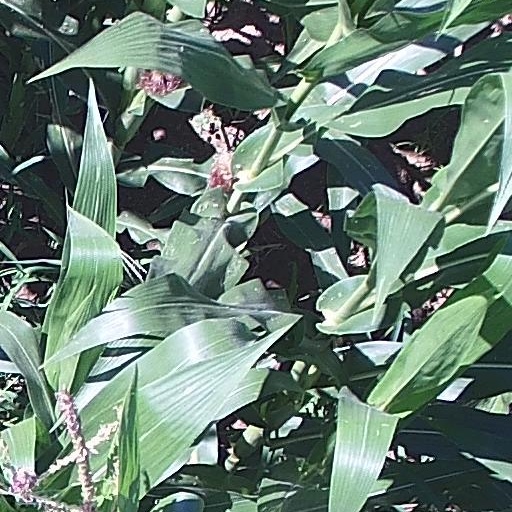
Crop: maize; corn